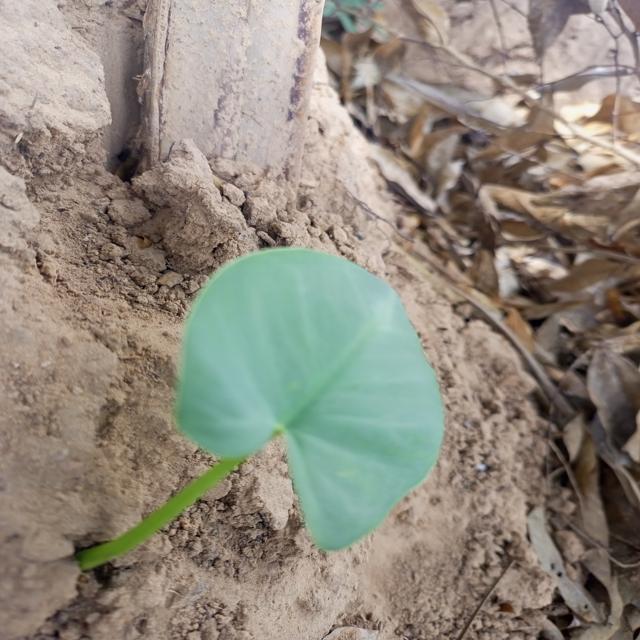
Label: Healthy